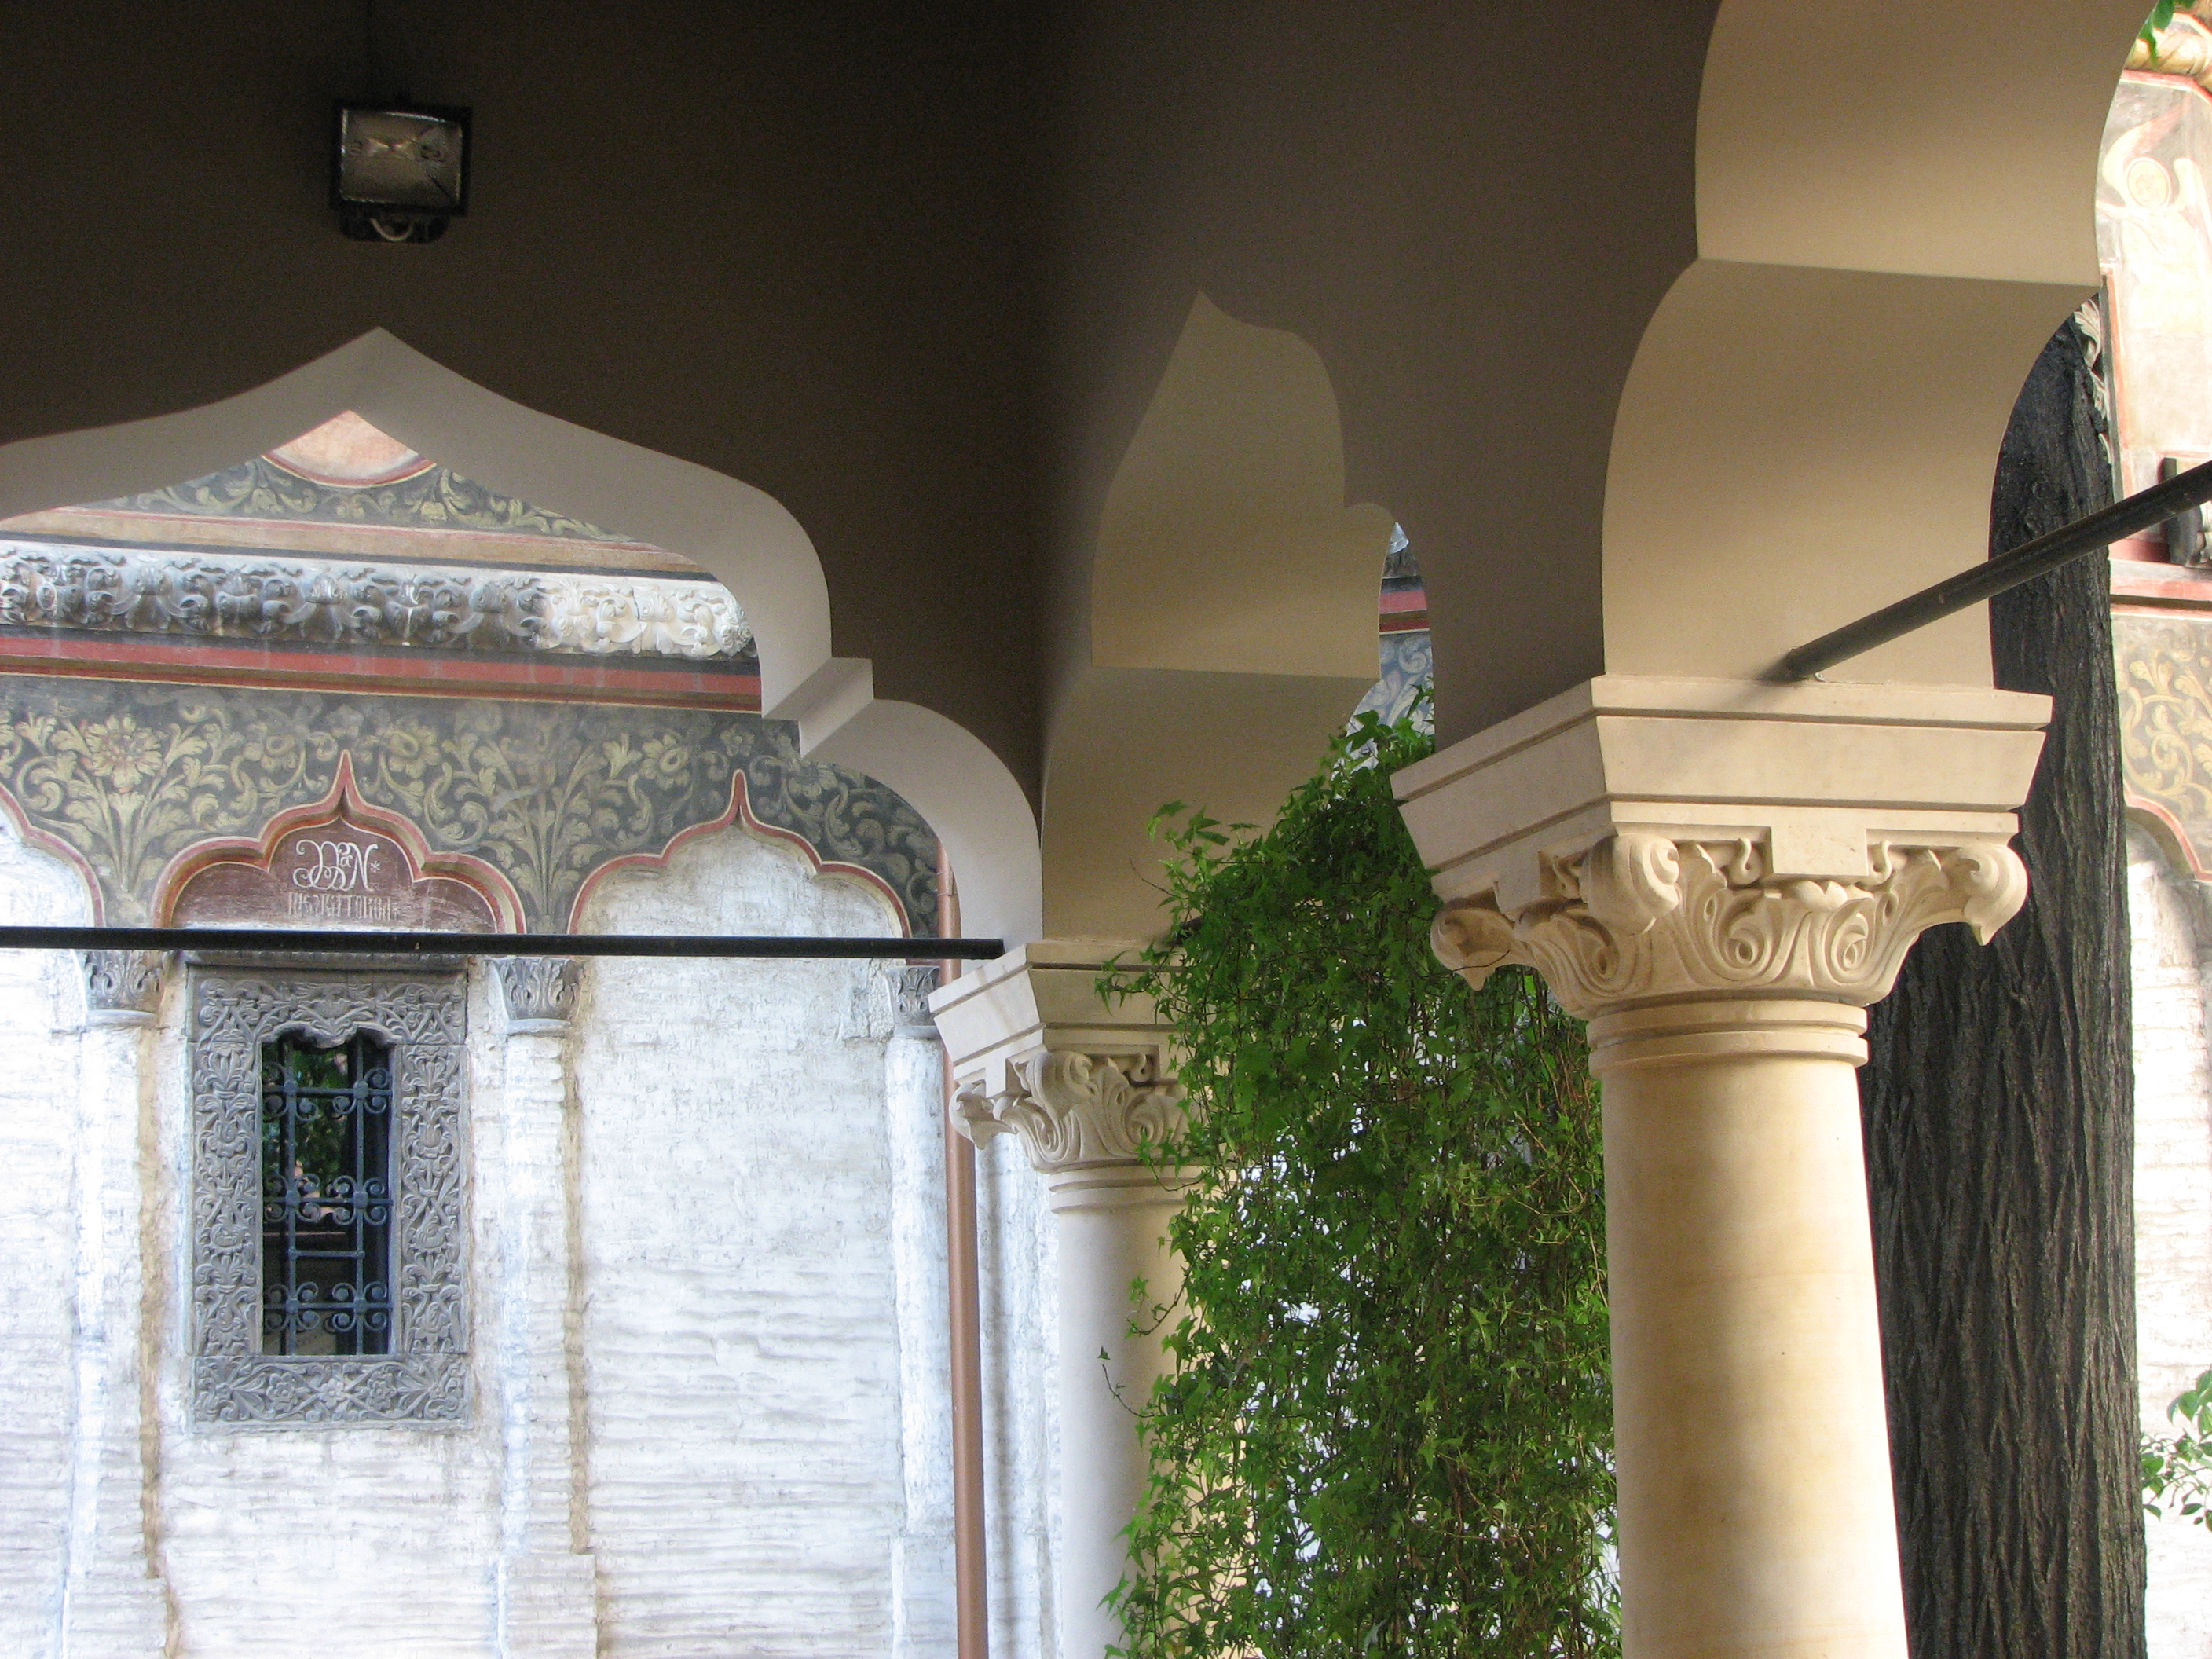
architecture, structure, photography, window, building, photo, europe, arch, column, religion, church, chapel, christian, lighting, place of worship, interior design, photos, religious, free, de, churches, fotografie, christianity, romana, orthodox, eastern, tourist attraction, romania, bor, biserica, arhitectura, orthodoxy, romanian, ortodoxa, ortodox, ortodoxia, ortodoxie, ecclesiastical, bisericeasc, cladire, edificiu, stavropoleos, cre tinism, cre tin